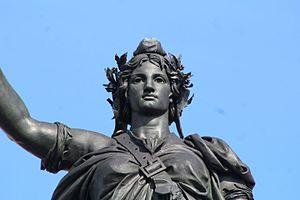
Statue de la République, Monument à la République, Paris.